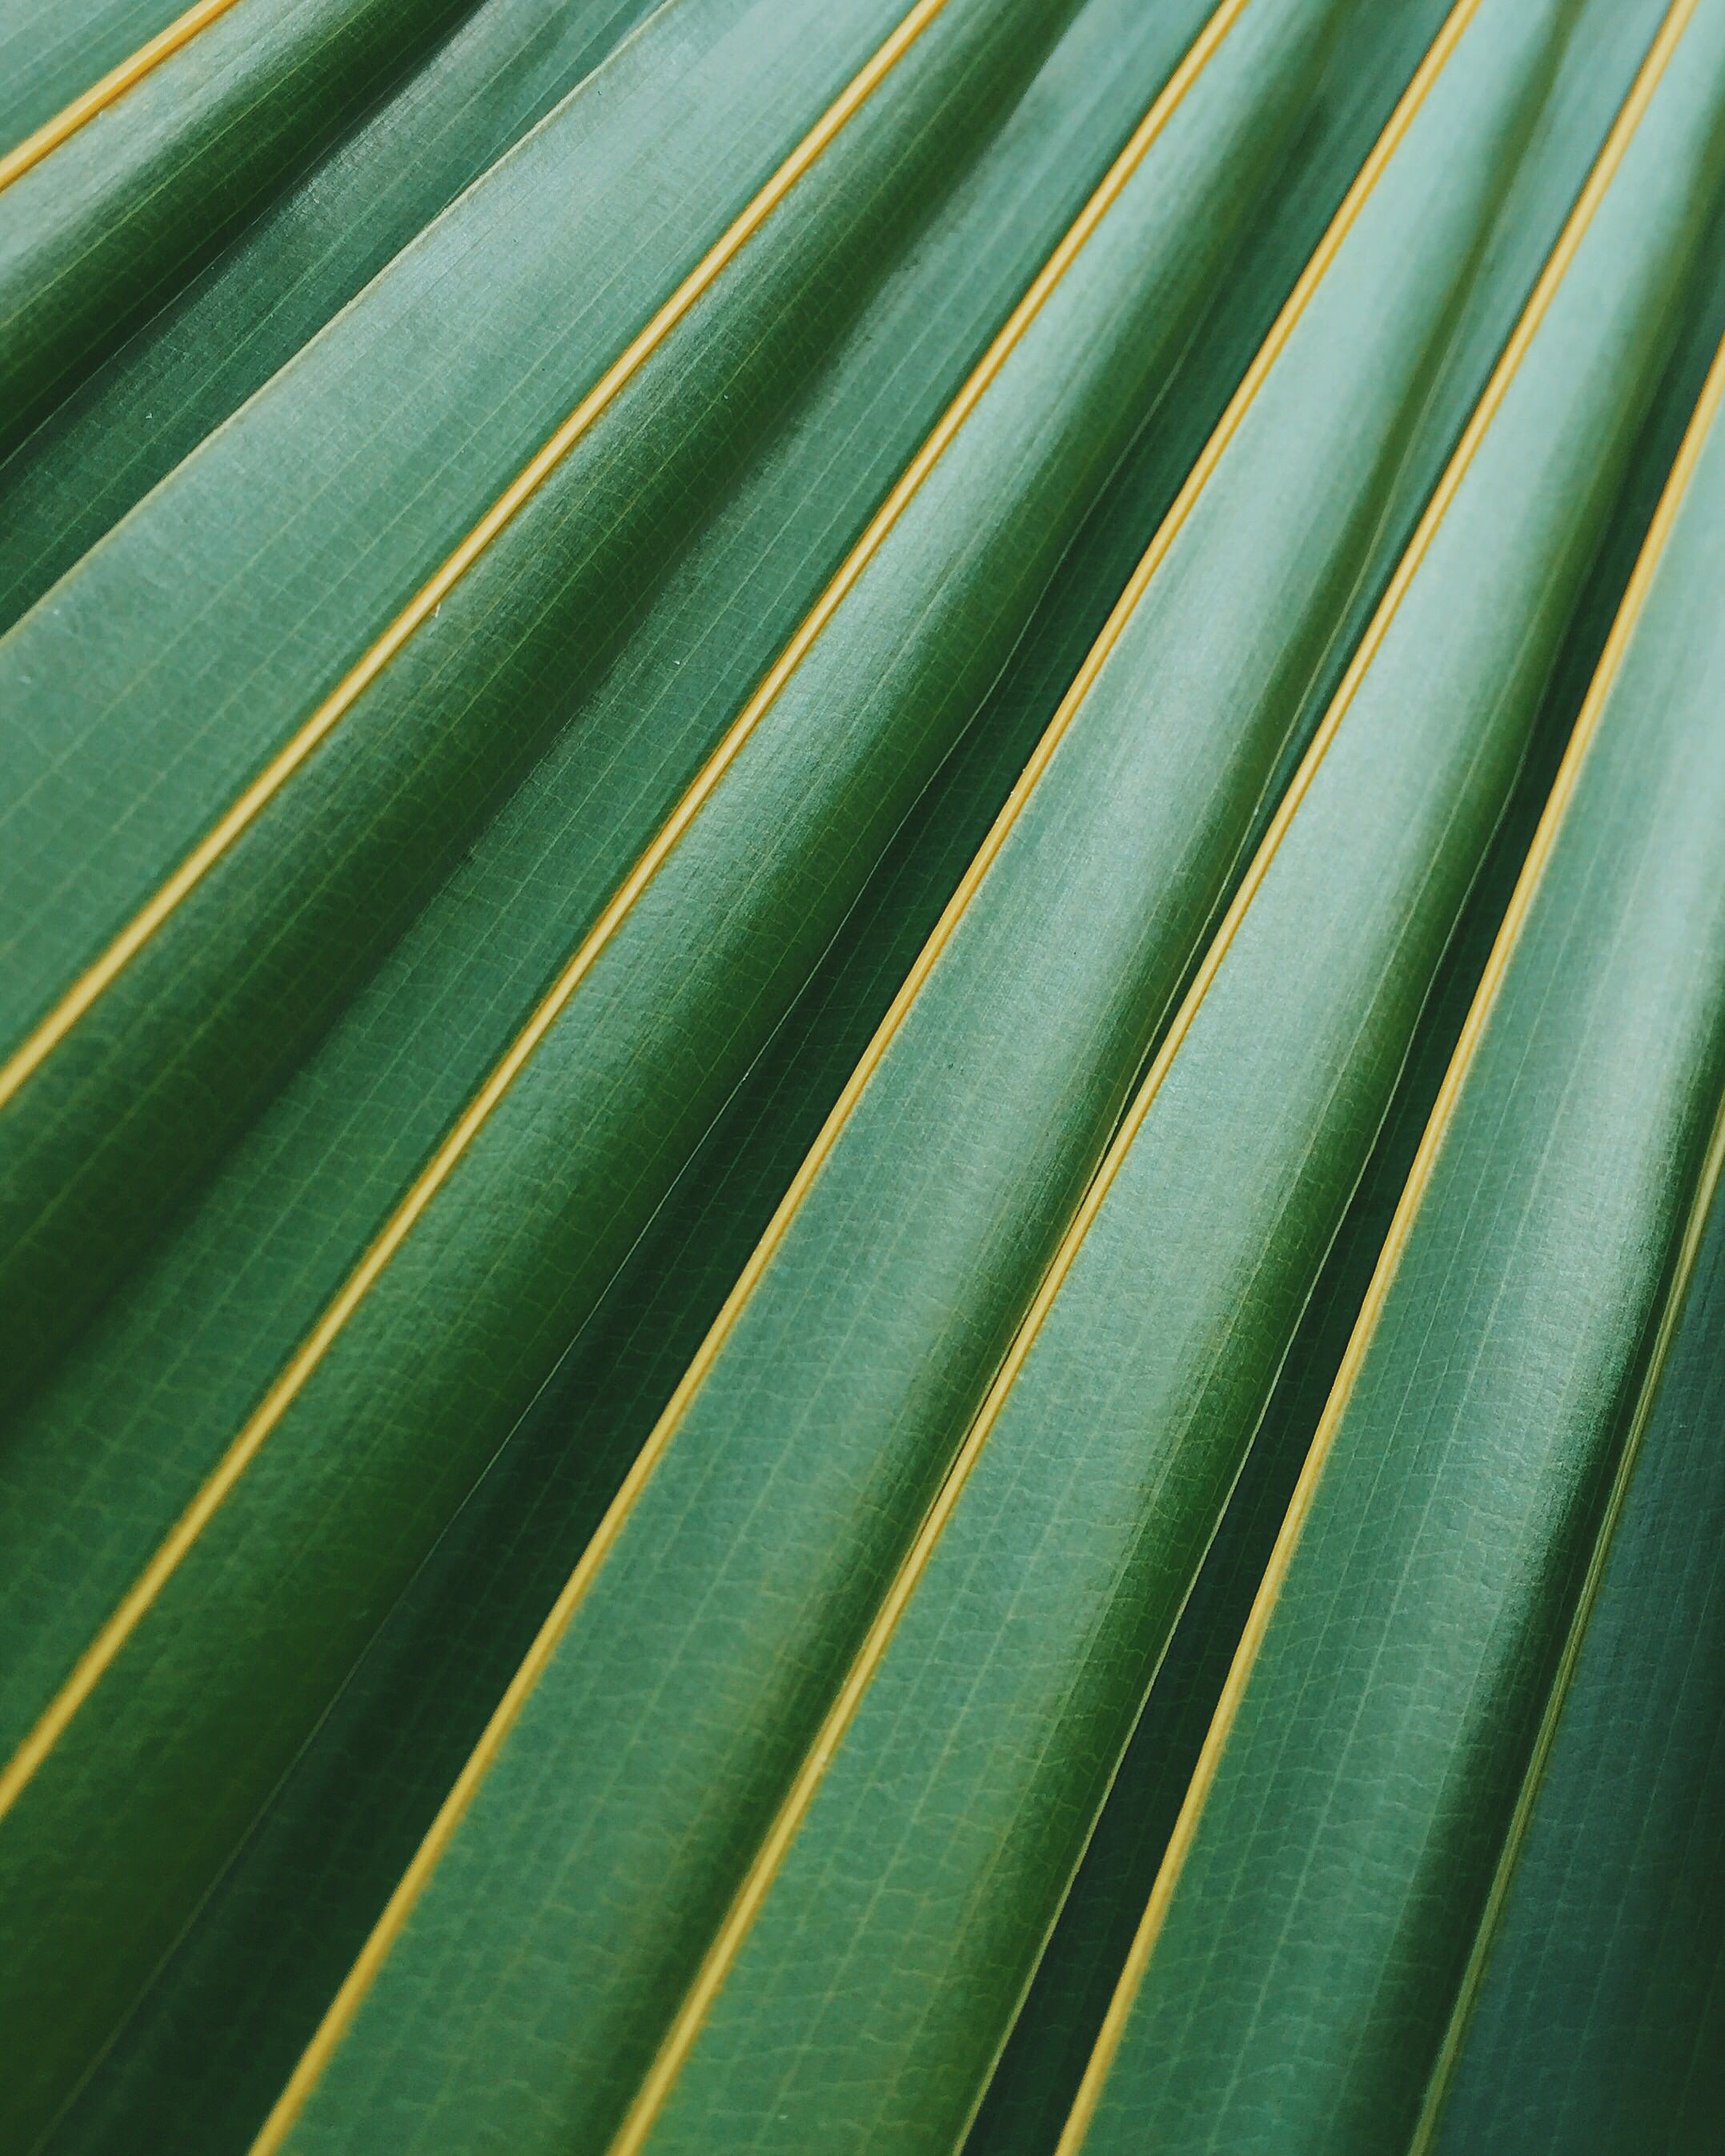
grass, growth, plant, texture, leaf, flower, summer, pattern, line, green, palm, tropical, color, macro, botany, flora, leaves, colour, bright, linear, macro photography, grass family, plant stem